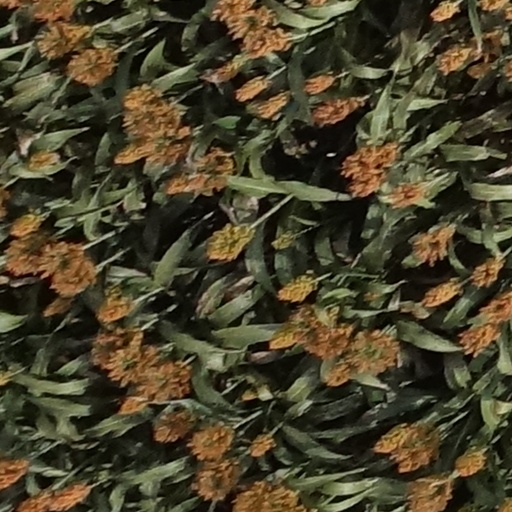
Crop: sorghum